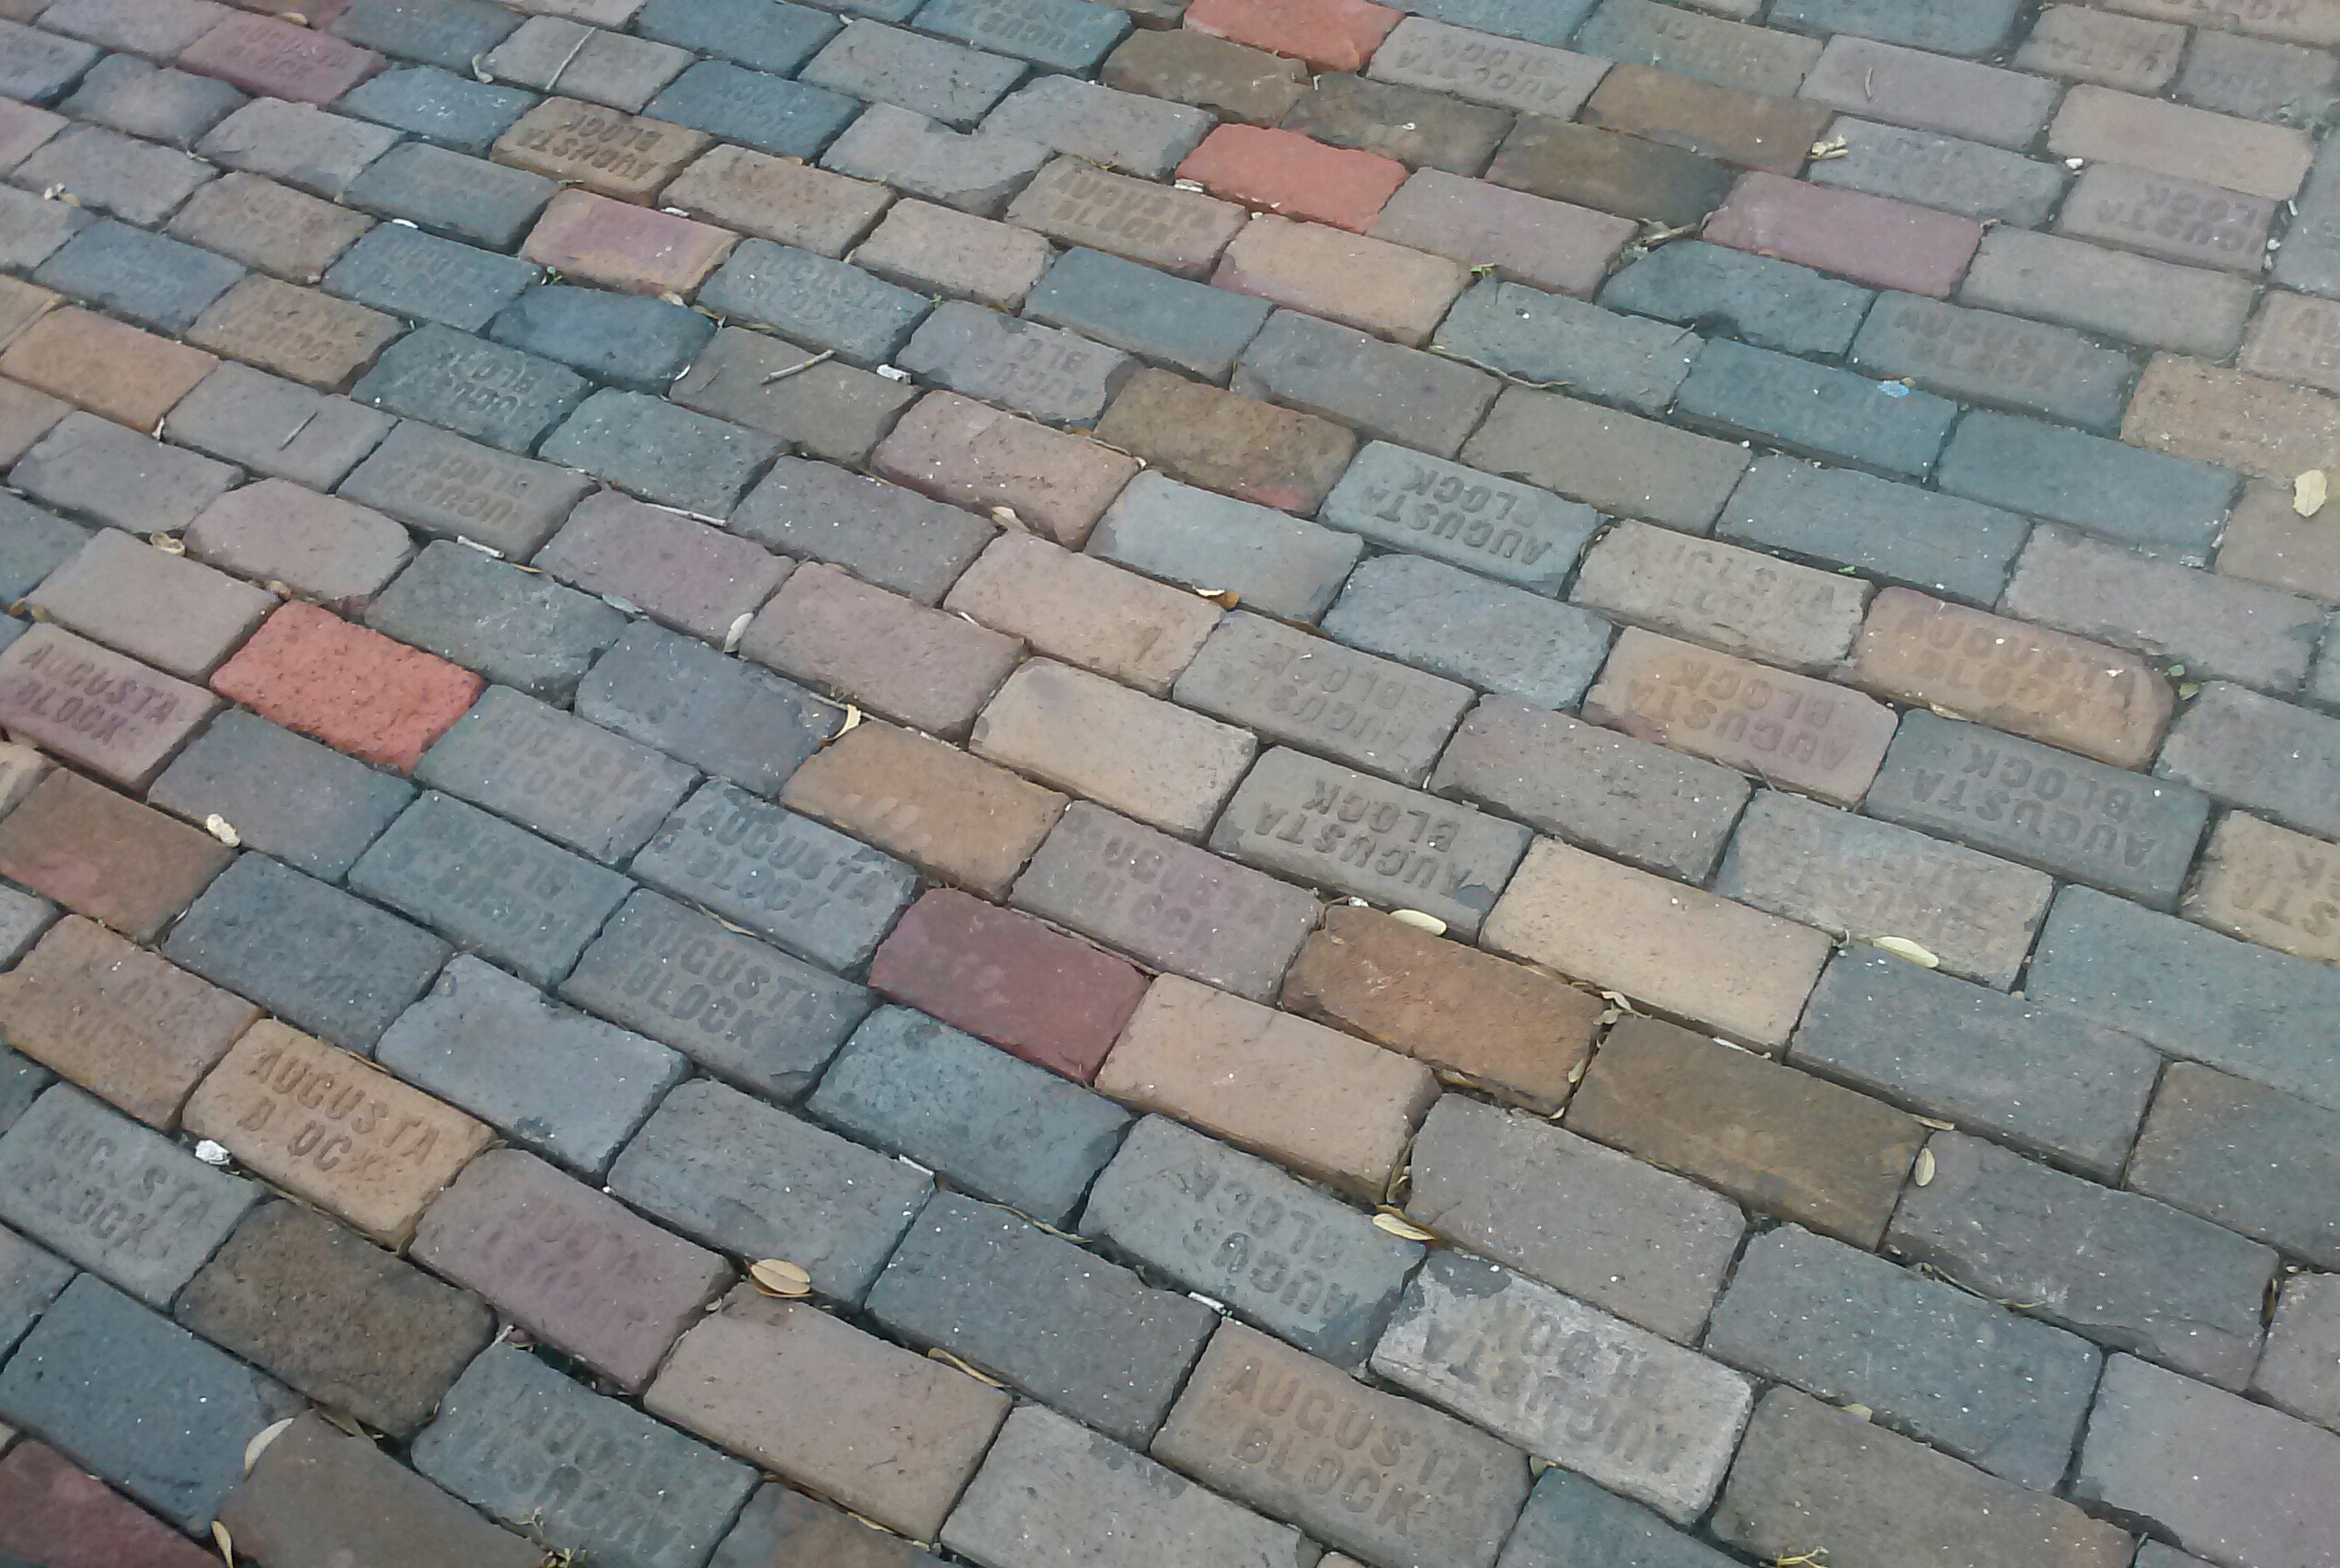
abstract, texture, sidewalk, floor, roof, cobblestone, wall, asphalt, walkway, brick, lane, material, surface, block, bricks, brickwork, driveway, flooring, road surface, outdoor structure